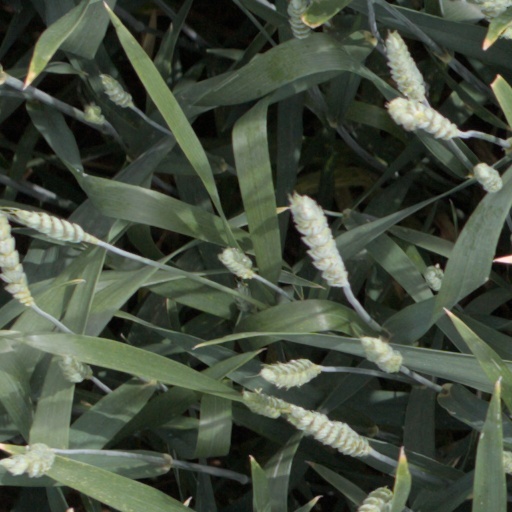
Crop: wheat